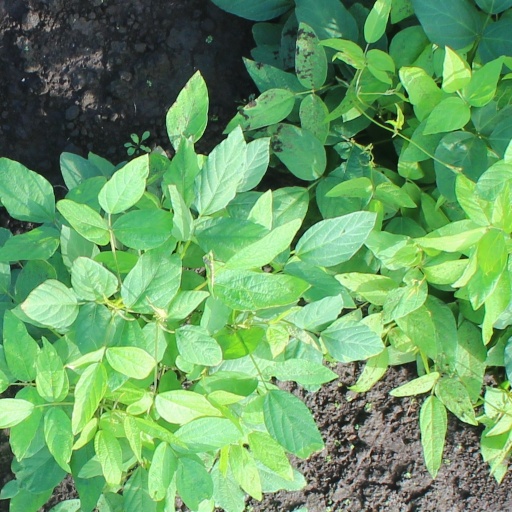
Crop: soybean